History of the Byzantine Empire

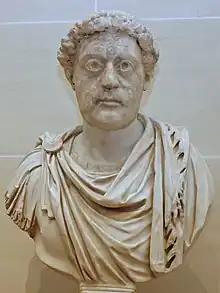
Leo I of the Byzantine Empire (401–474, reigned 457–474)

Leo I succeeded Marcian as emperor, and after the fall of Attila, the true chief in Constantinople was the Alan general Aspar. Leo I managed to free himself from the influence of the non-Orthodox chief by supporting the rise of the Isaurians, a semi-barbarian tribe living in southern Anatolia. Aspar and his son Ardabur were murdered in a riot in 471, and henceforth, Constantinople restored Orthodox leadership for centuries.